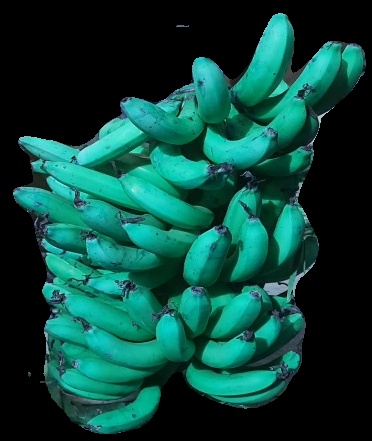
Variety: pachbale
Grade: grade3